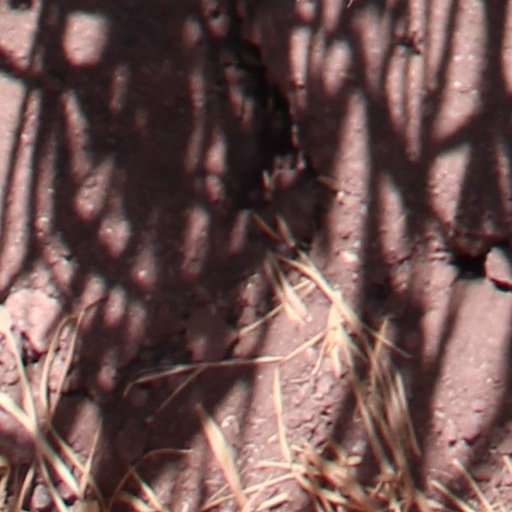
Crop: wheat